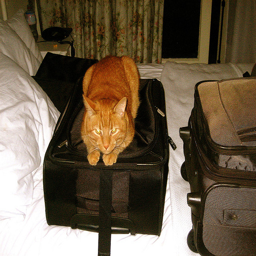
A cat laying on top of a suitcase on a bed.
a cat sits on top of a black suit case
an orange and white cat is lying on a black suitcase
A cat sitting on a suitcase on a bed.
A cat rests atop a black suit case.